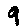
Label: 9